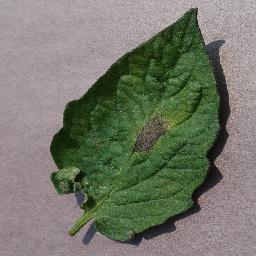
Label: Tomato___Late_blight